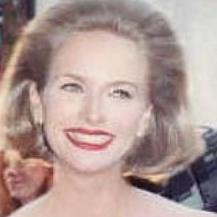
Age: 32